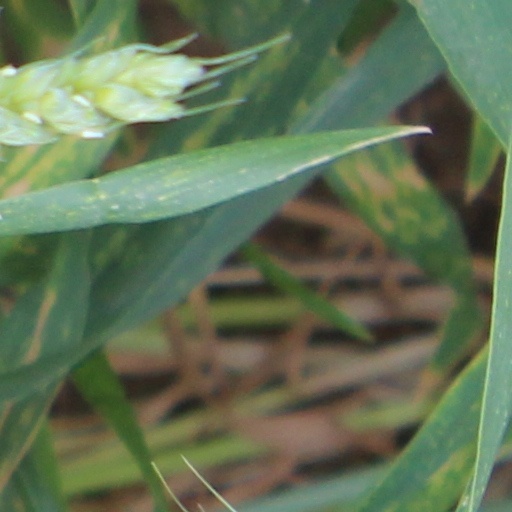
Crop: wheat